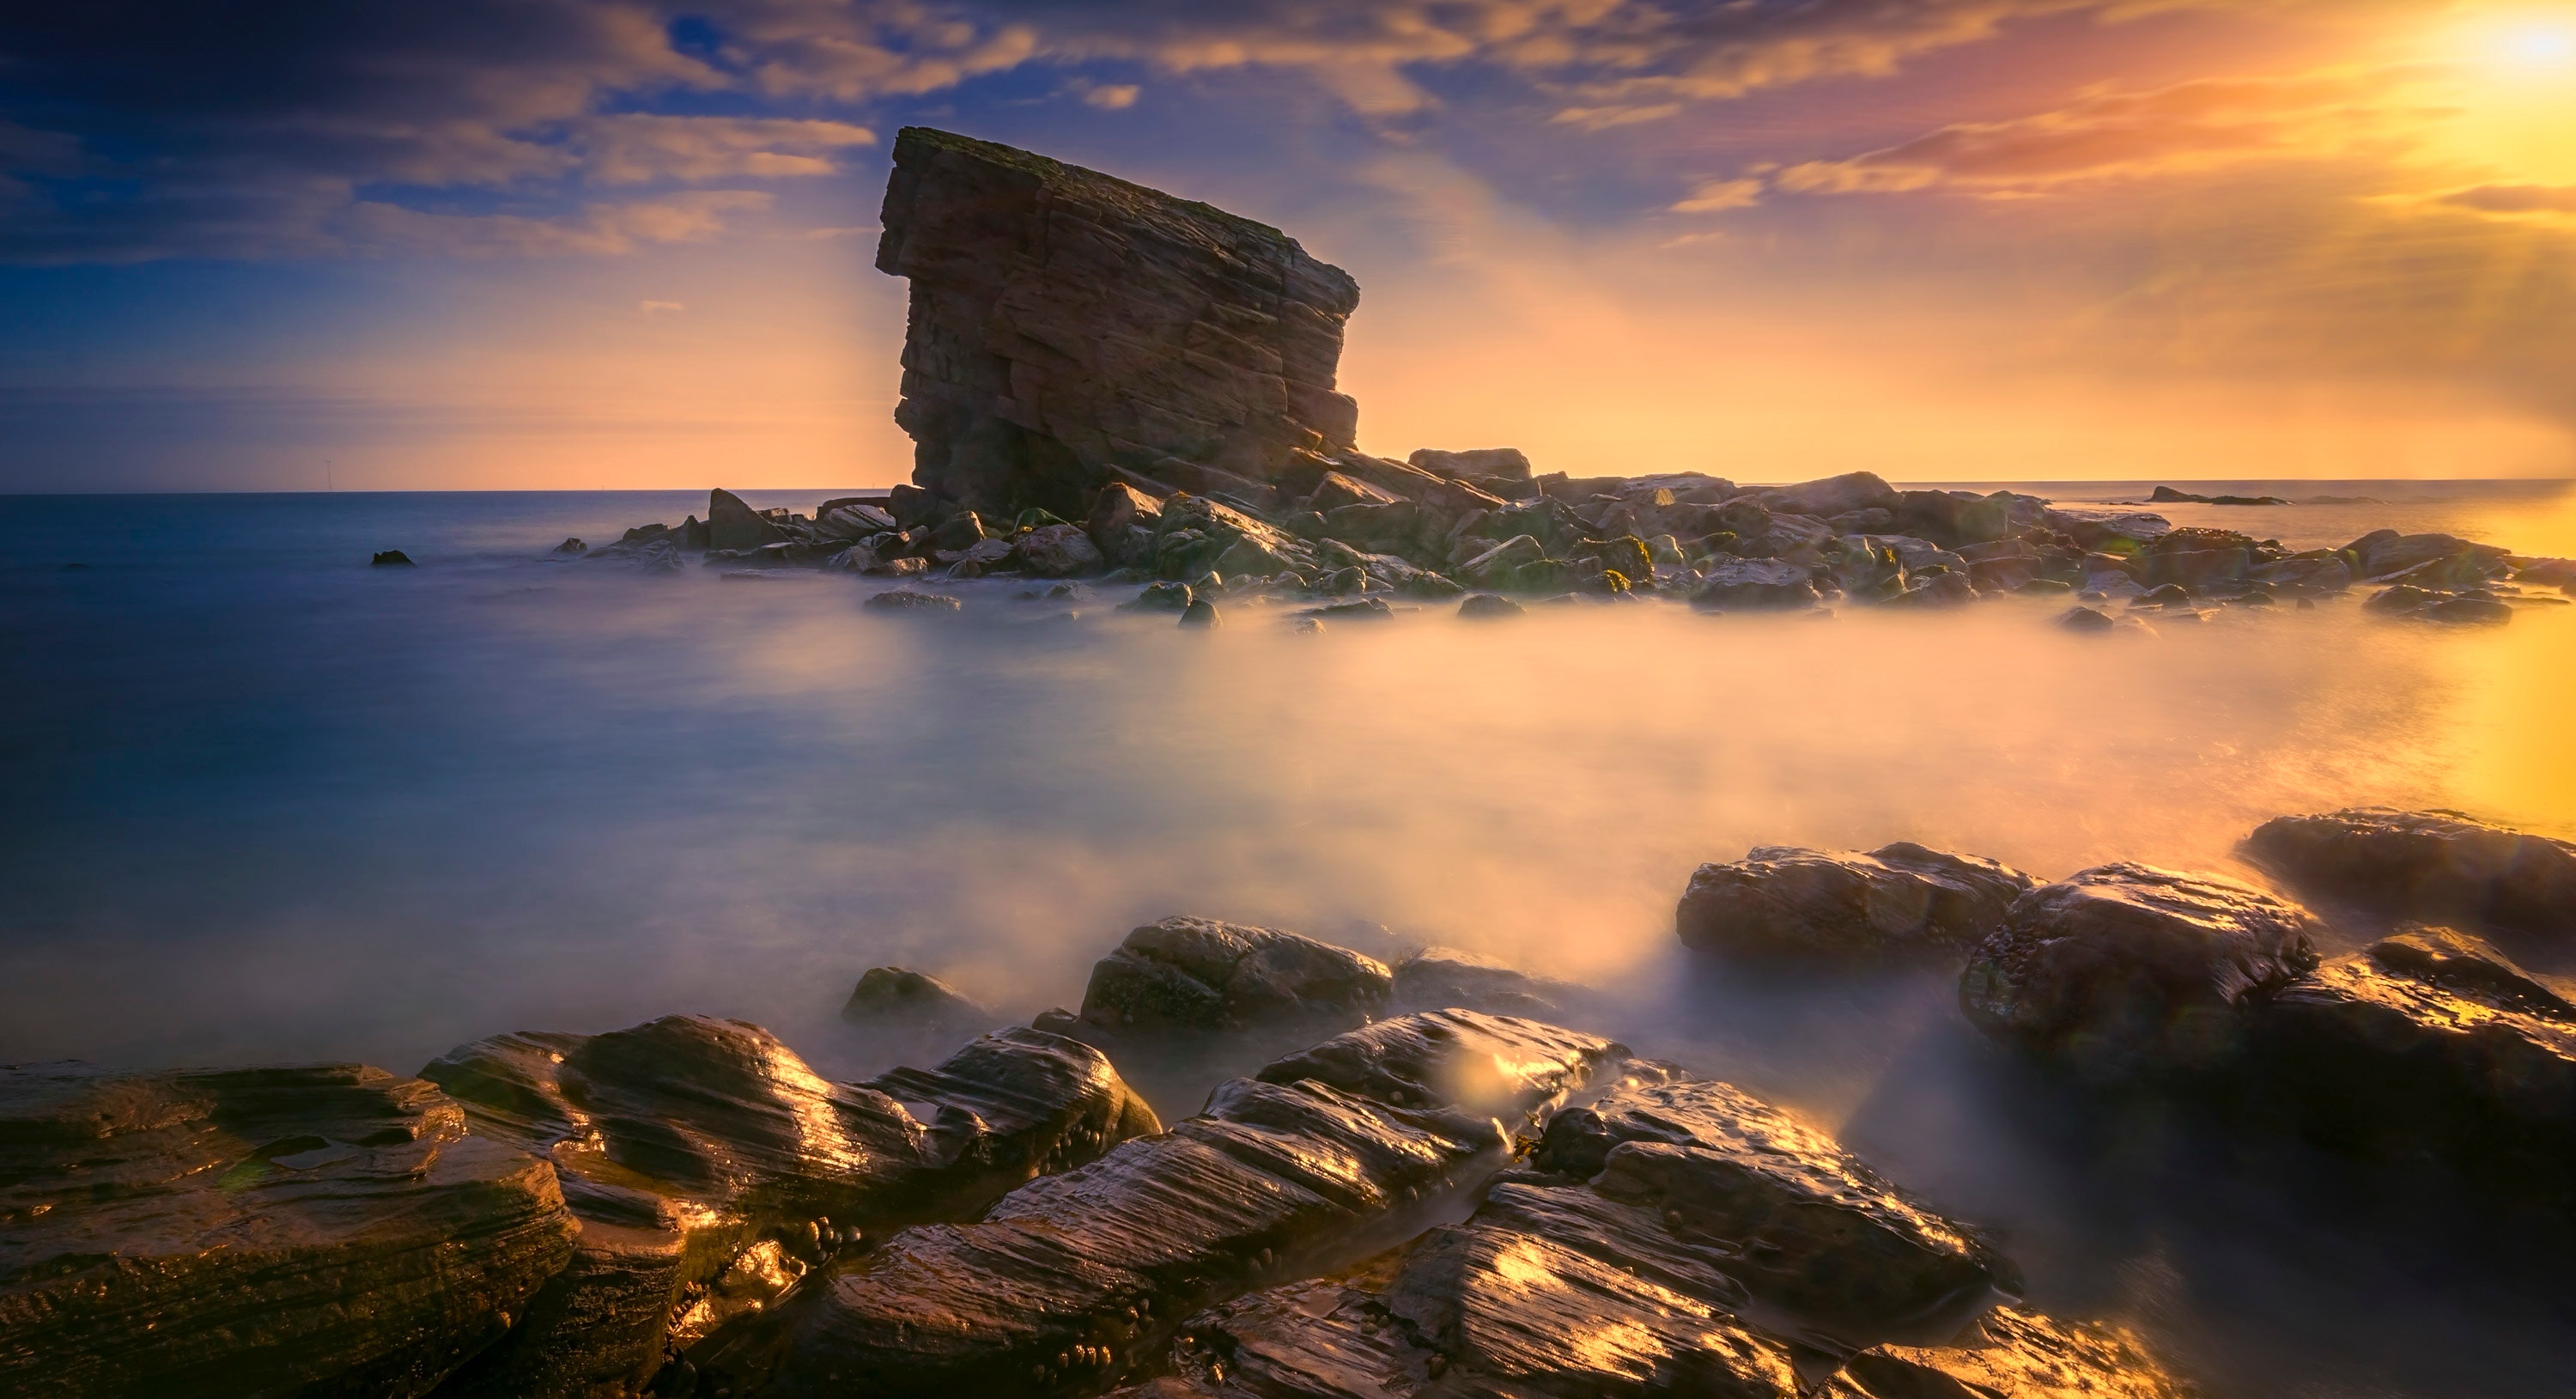
sky, sea, dawn, horizon, reflection, shore, morning, promontory, atmosphere, coast, sunrise, rock, sunset, dusk, evening, headland, terrain, sunlight, calm, landscape, cloud, ocean, cliff, computer wallpaper, water, formation